Seed separator

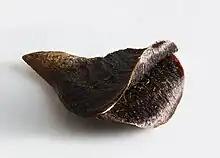
Seed separator of "Banksia marginata", with winged seeds still cohering

A seed separator is a structure found in the follicles of some Proteaceae. These follicles typically contain two seeds, with a seed separator between them. The seed separator is nothing but a little chip of wood, but in some cases it serves an important function: in serotinous species, the follicles open only in response to fire, but the seed separator remains in position, thus preventing the seeds from falling out immediately, onto burnt or burning ground. Some separators loosen and fall out once they have cooled, thus ensuring that the seeds are released only after the fire has passed; others loosen and fall only after they have been moistened, thus ensuring that the seeds are released at the first rain after fire. Still others function as levers, recurving when moist and straightening when dry, and thus gradually levering the seeds out of the follicle in the course of a wet-dry cycle. This last case also occurs in non-serotinous species: follicles may open spontaneously, but seed release is delayed until the next rain.